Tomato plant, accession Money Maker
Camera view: tilt-top (135 deg); turntable rotation: 120 degrees
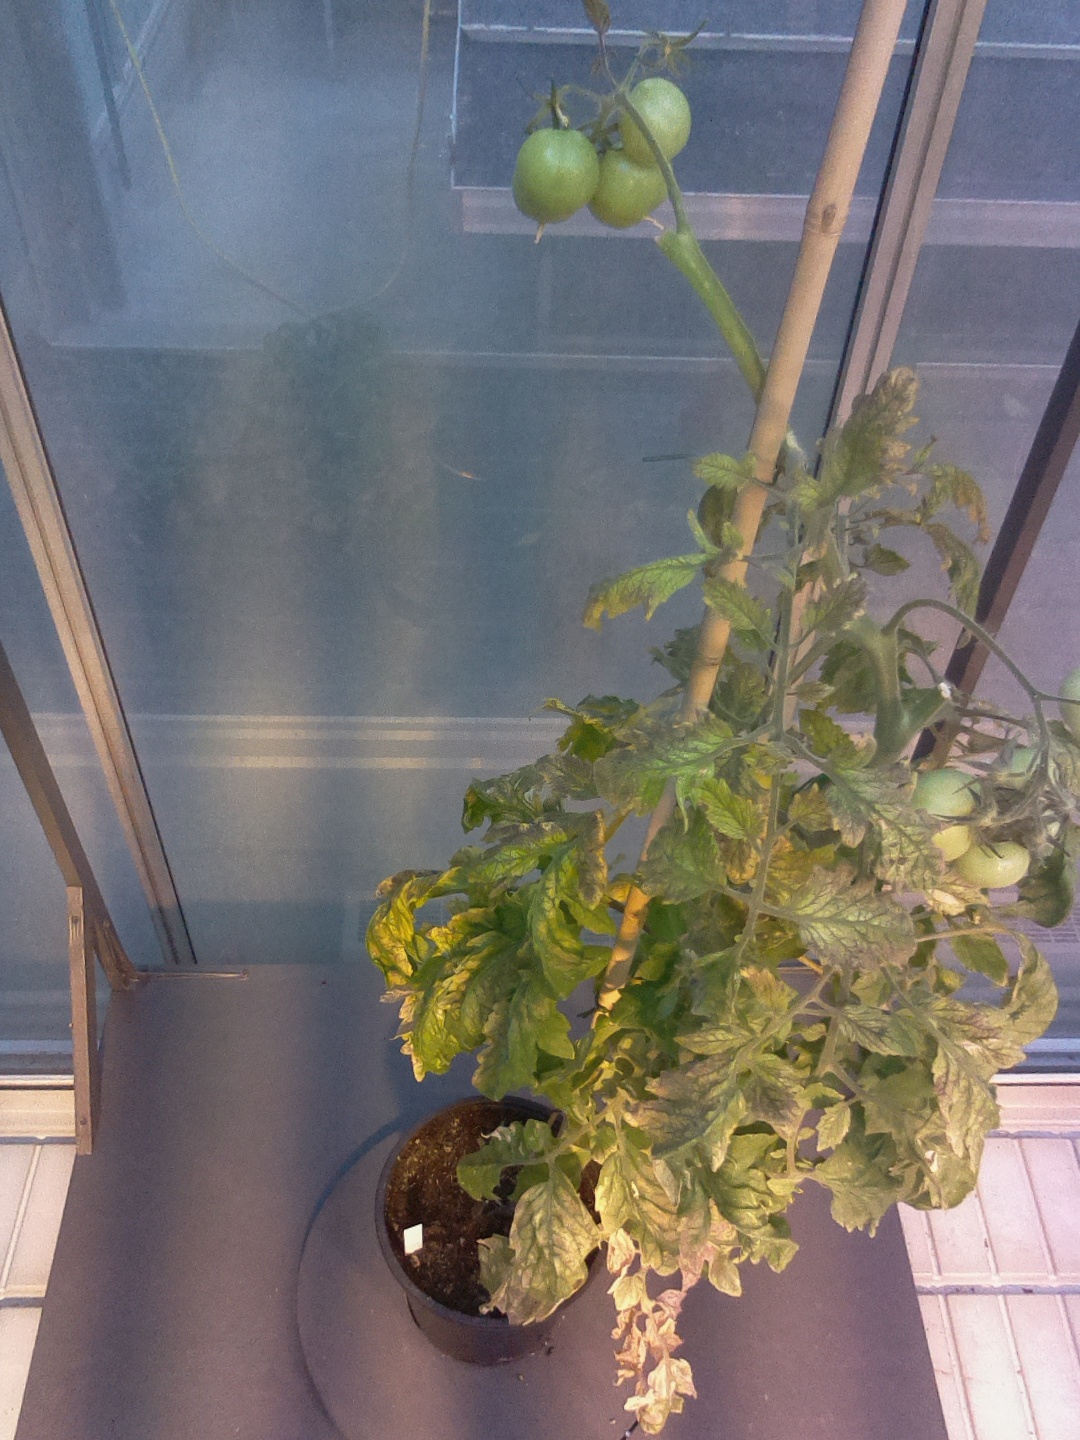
BBCH growth stage 79: 90% -100% of final fruit size